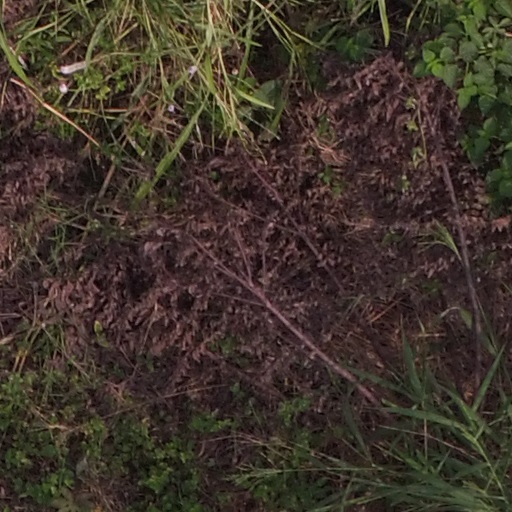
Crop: maize; corn